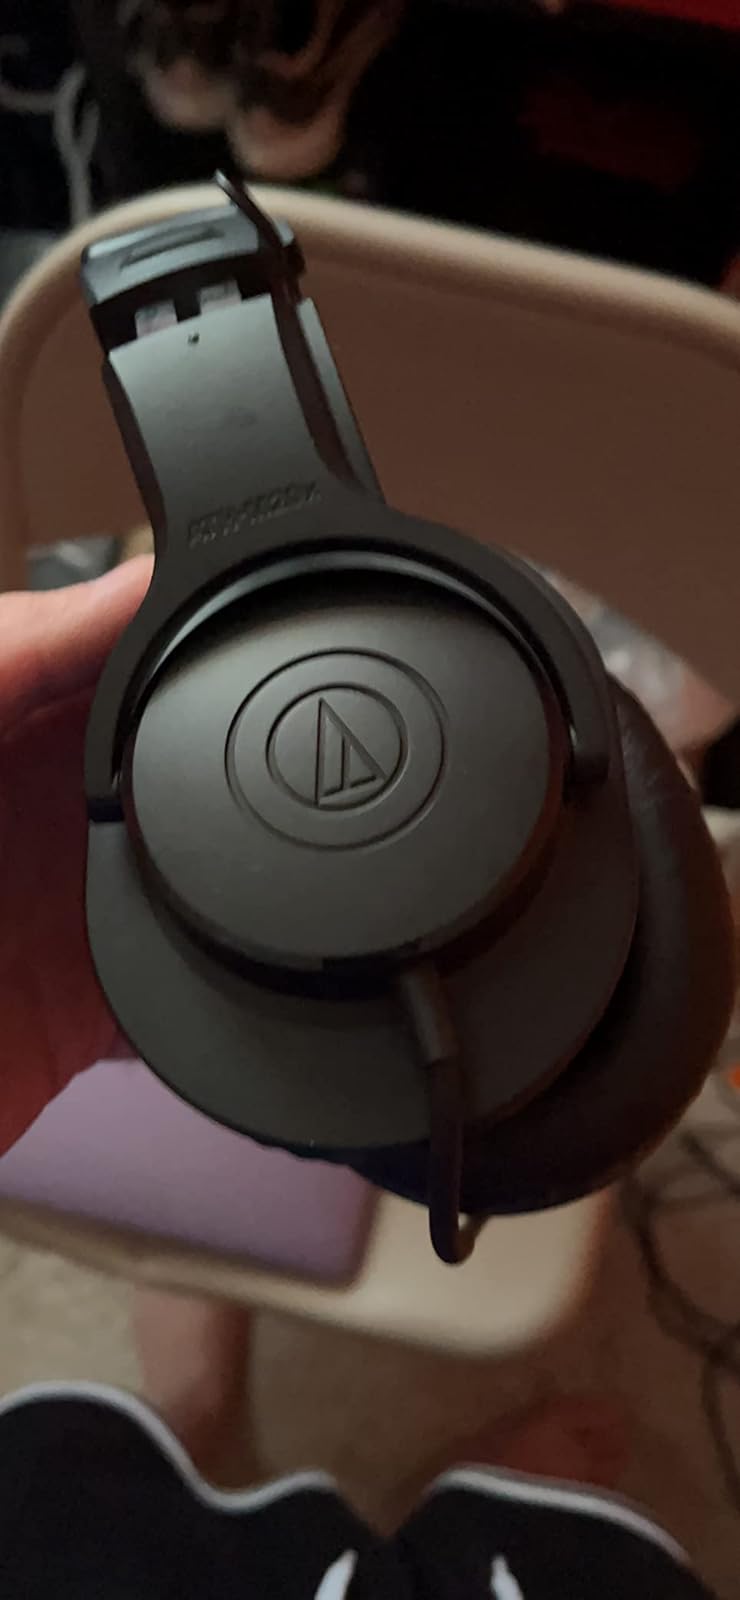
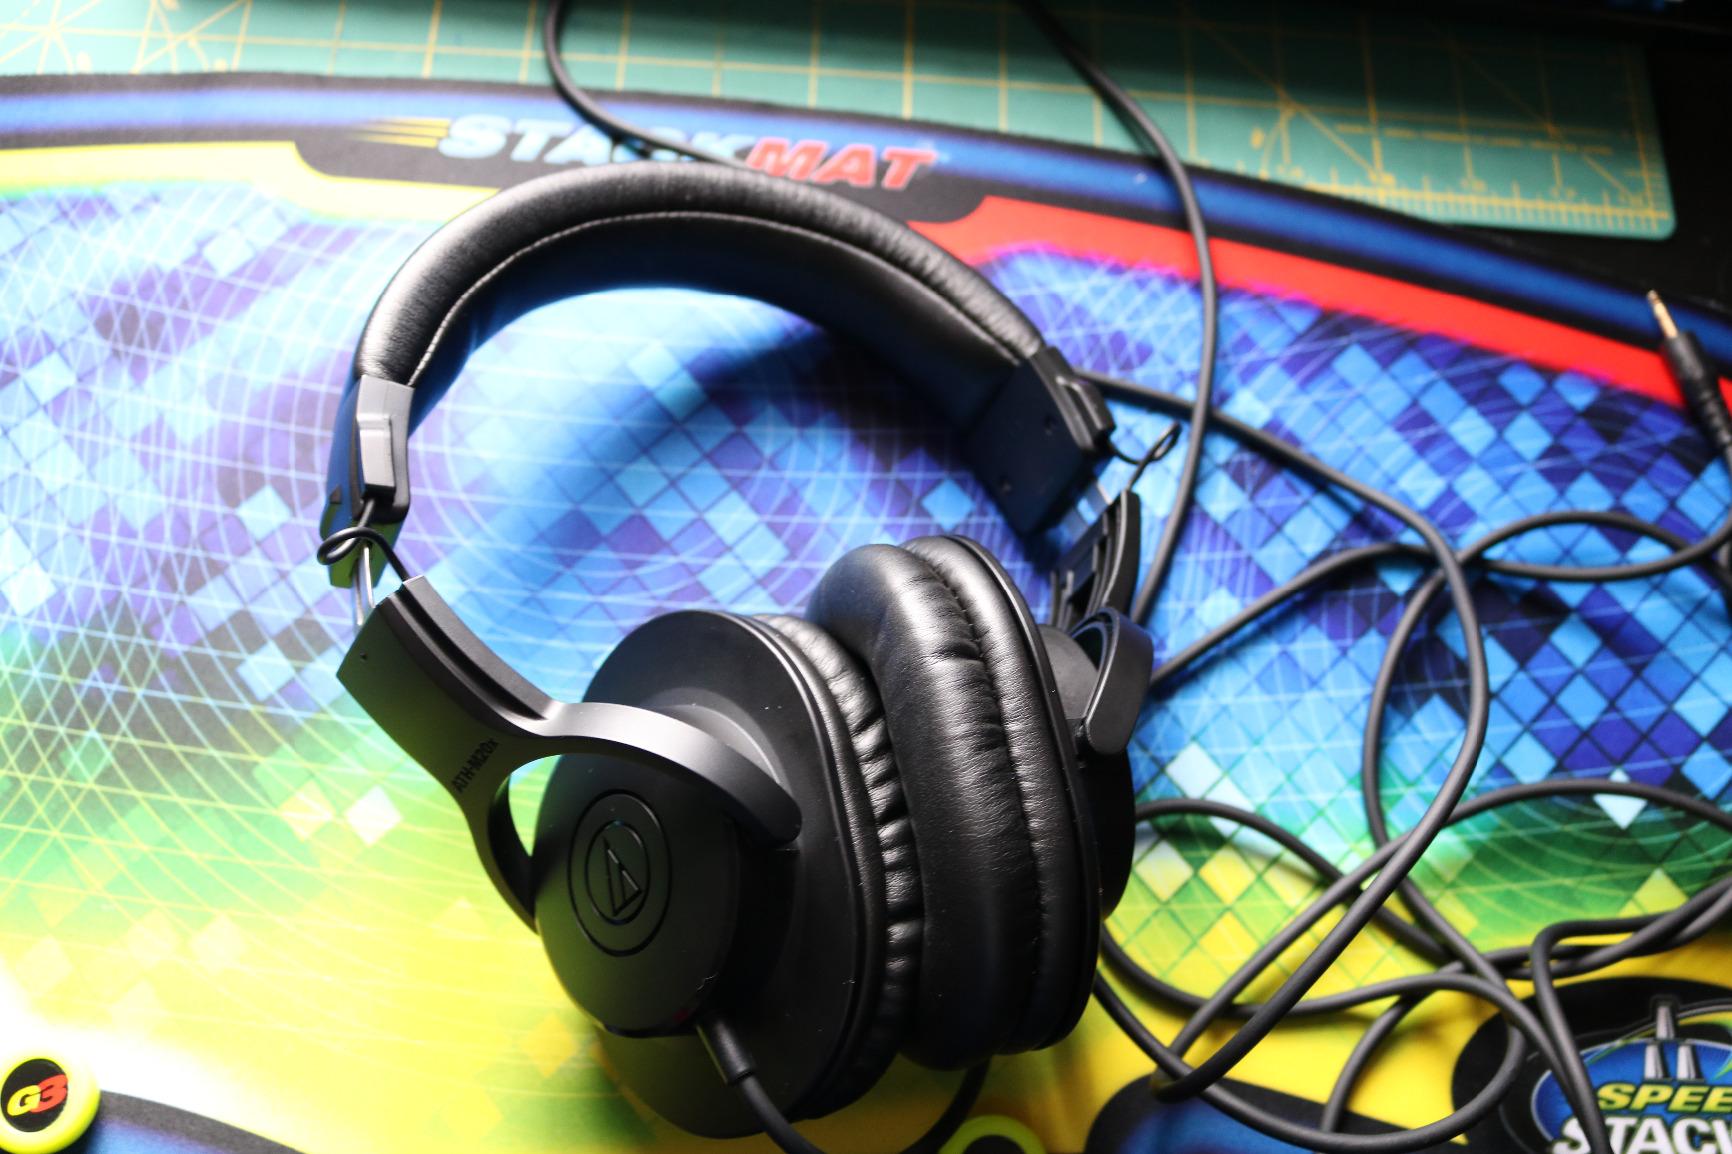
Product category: headphones
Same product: yes